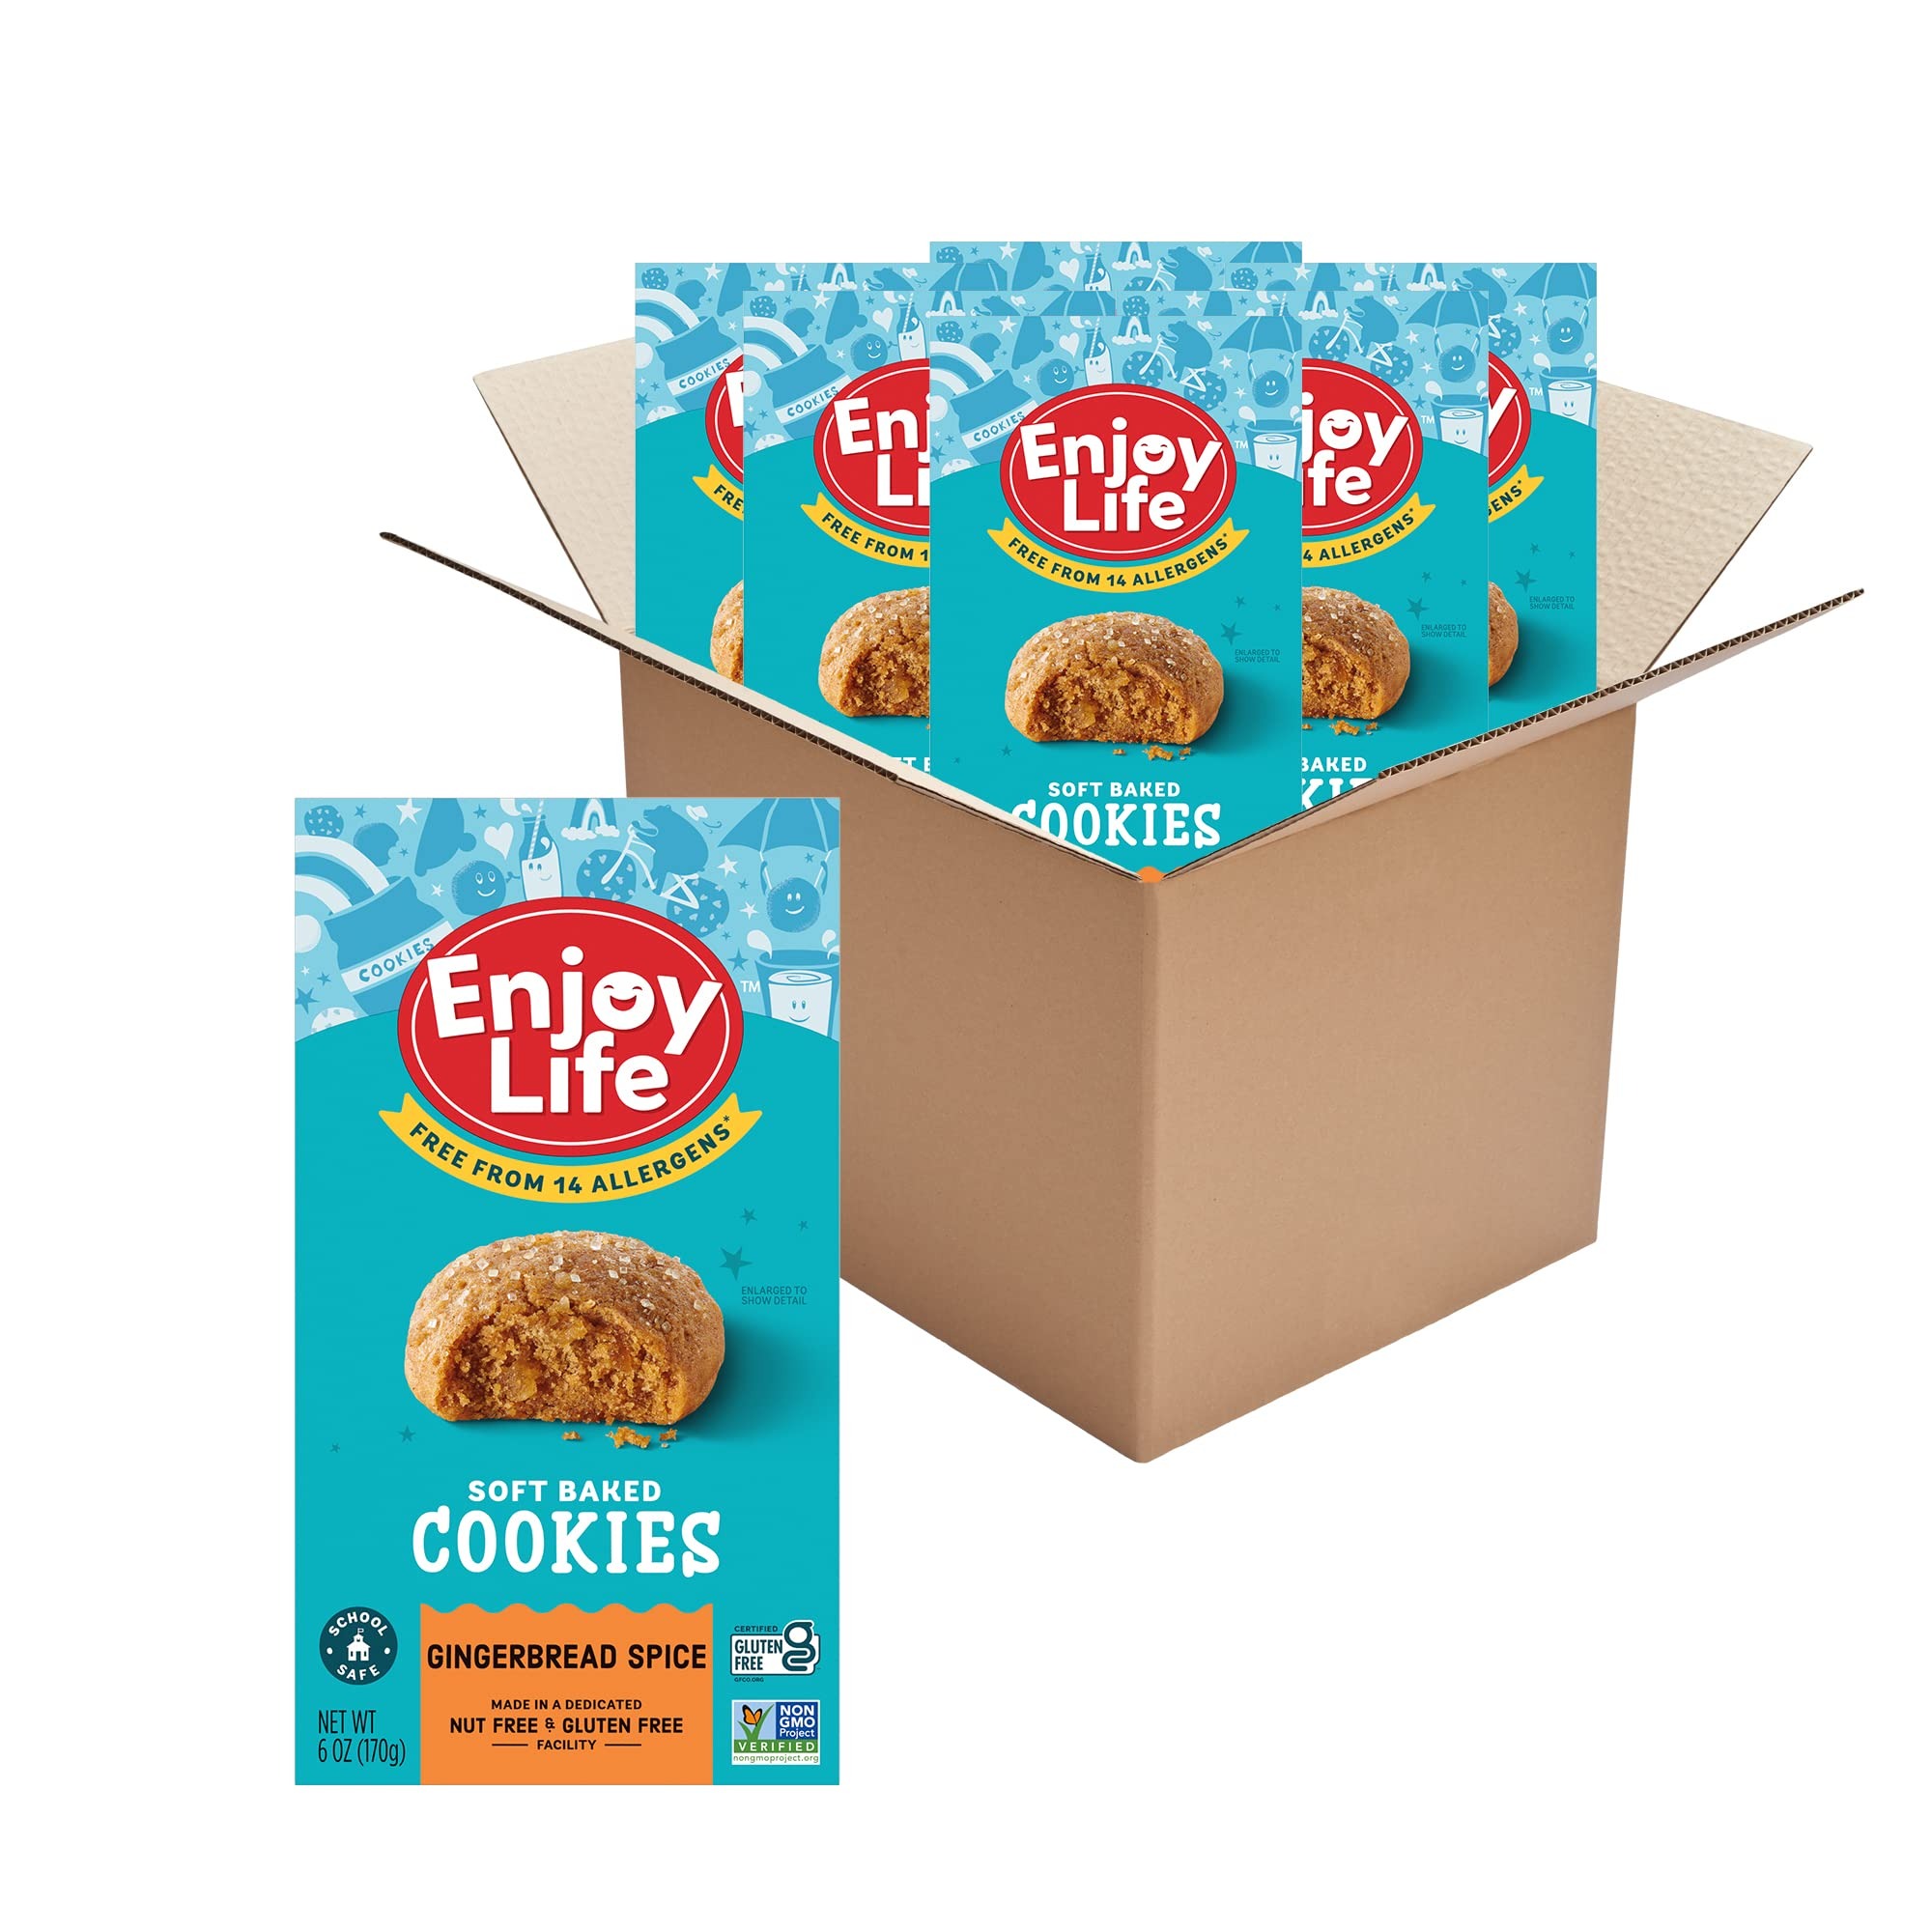
Item Name: Enjoy Life Foods Gingerbread Spice Soft Baked Cookies, Soy Free, Dairy Free, Non GMO, Gluten Free, Vegan, Nut Free Cookies, 6 Boxes, 6 Ounce (Pack of 6)
Bullet Point 1: Bulk cookies contains (6) Boxes (6 oz each) with 12 Enjoy Life Gingerbread Spice Soft Baked Cookies (packaging may vary)
Bullet Point 2: Nut-free cookies made in a dedicated nut-free and gluten-free facility and safe for schools
Bullet Point 3: Gingerbread cookies with delicious flavors of high-quality ginger and cinnamon for handcrafted flavor
Bullet Point 4: Non-GMO Project Verified soft cookies are certified gluten-free, vegan, kosher and halal for a worry-free snack
Bullet Point 5: All Enjoy Life products are certified gluten free, wheat free, peanut free, tree nut free, dairy free, casein free, soy free, egg free, sesame free, mustard free, lupin free, added sulfites free, fish free, shellfish free, and crustacean free
Value: 36.0
Unit: Ounce

Price: 5.54